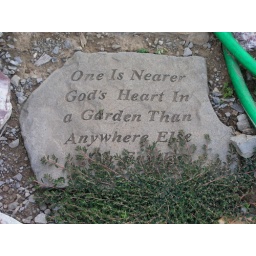
Sign in the garden by the big red house